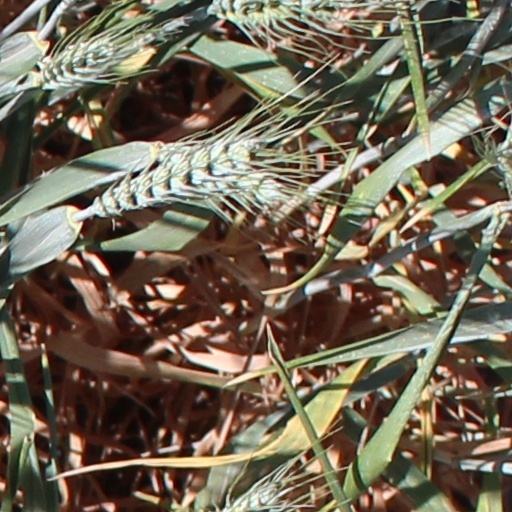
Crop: wheat